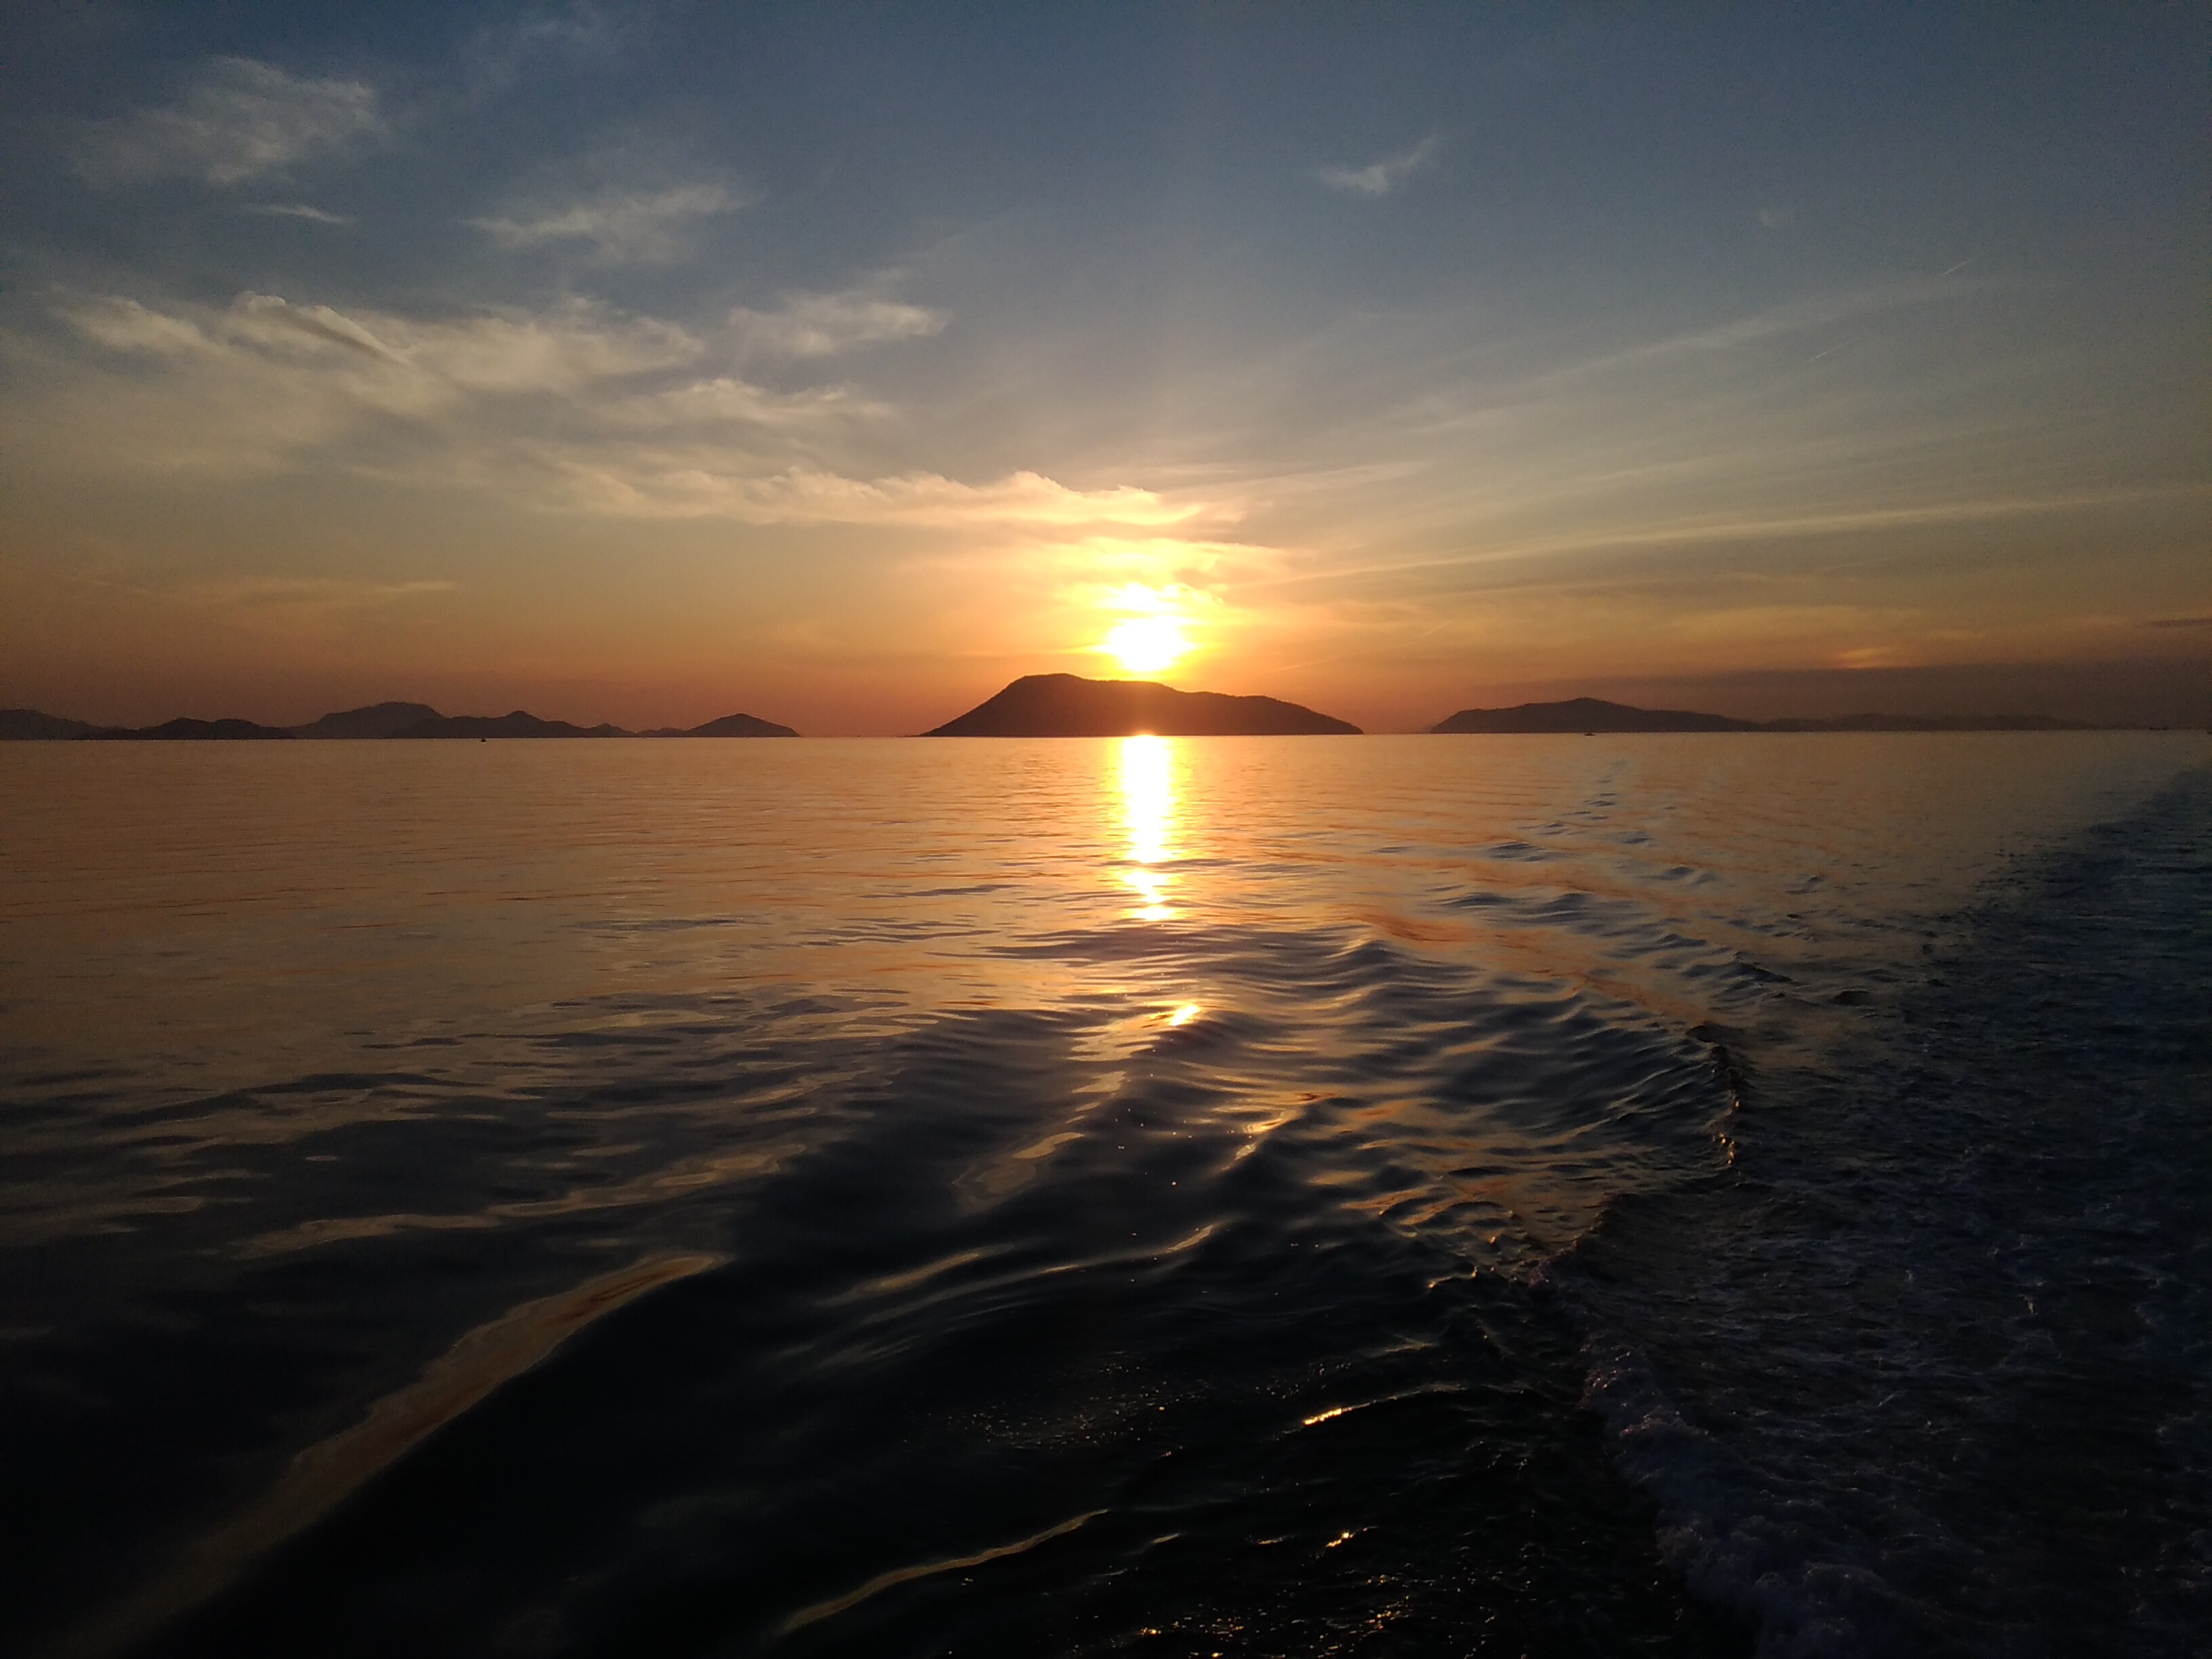
beach, sea, coast, ocean, horizon, cloud, sky, sun, sunrise, sunset, sunlight, morning, shore, wave, dawn, dusk, evening, reflection, afterglow, seto inland sea, wind wave